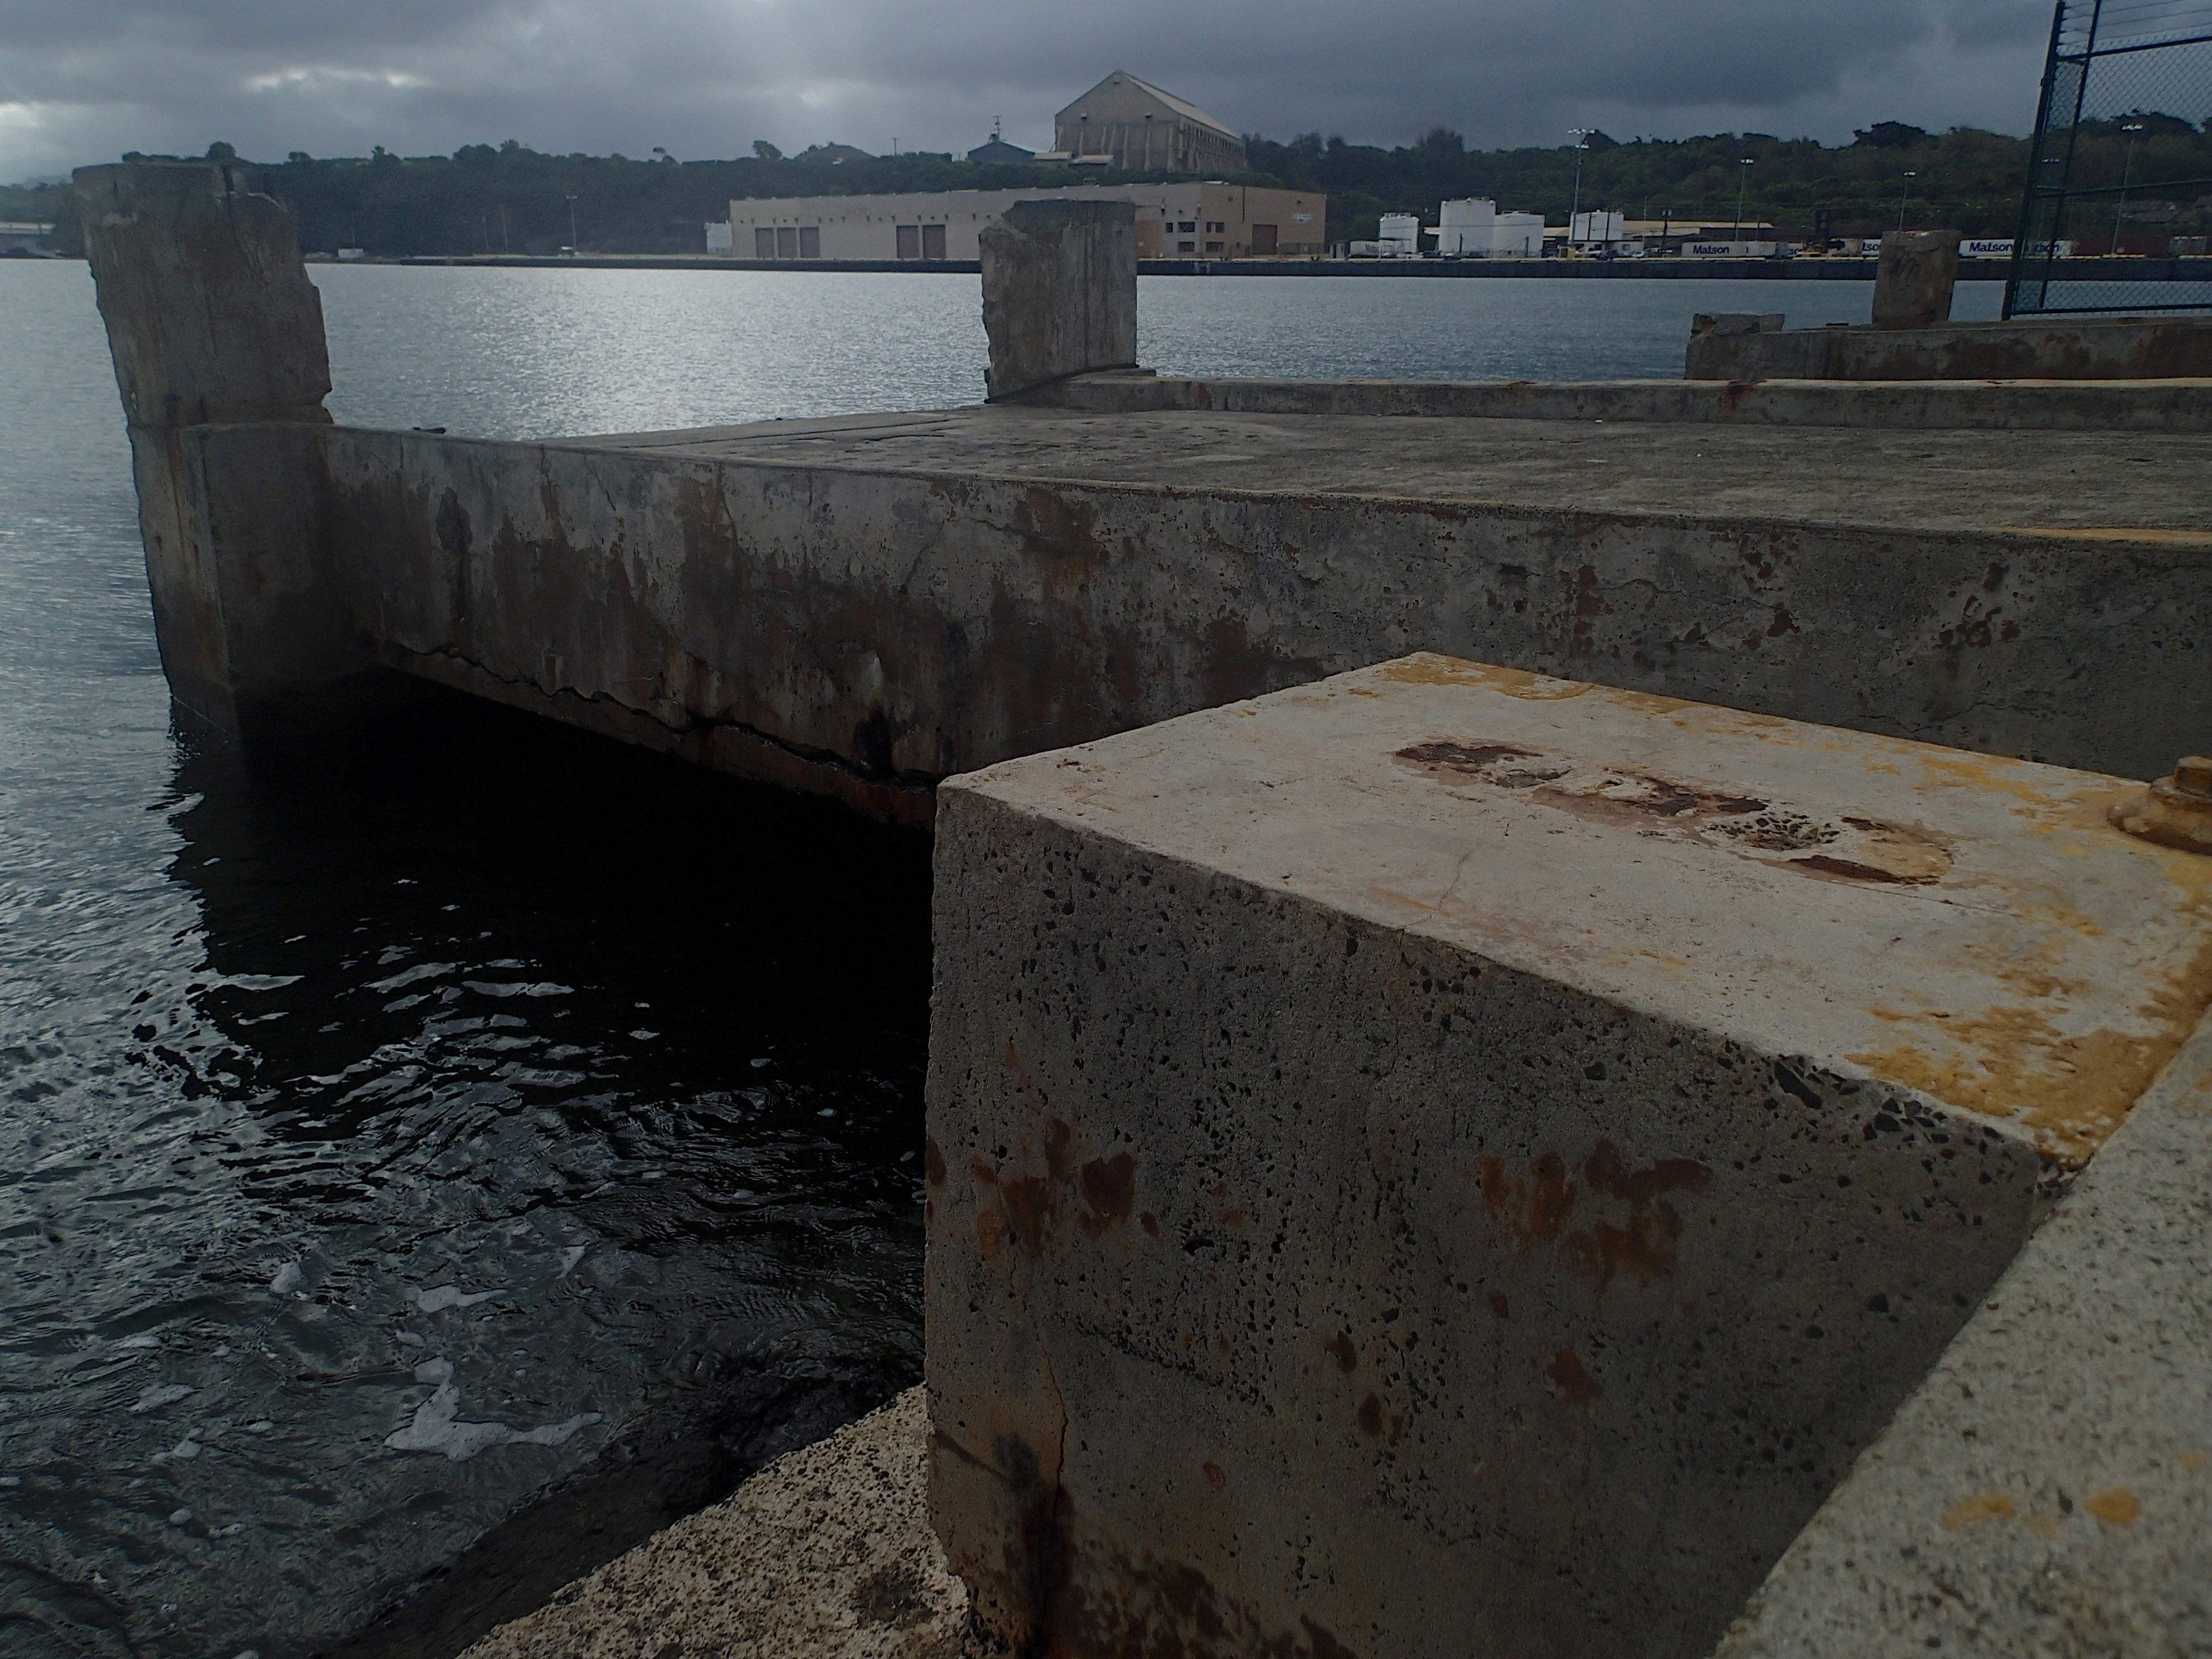
sea, water, wood, material, waterway, 2013365